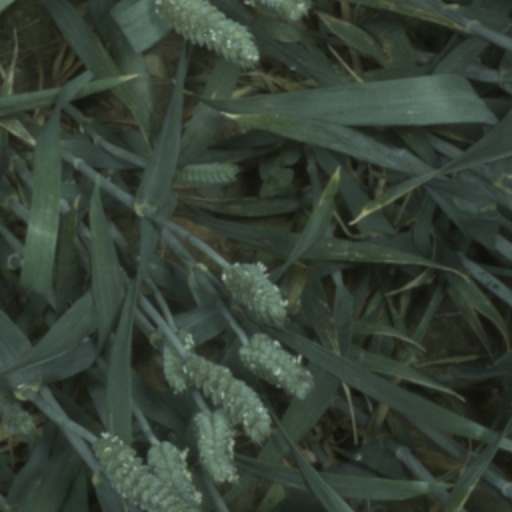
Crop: wheat